Carl Bersch

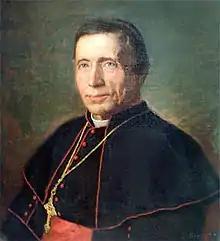
Portrait of James Gibbons

Bersch noticed a commotion in the area of the theatre door. As a group brought the president's body towards William Petersen's boardinghouse, Bersch sketched the "solemn and reverent cortege." Later, he expanded the sketch into an oil painting that he titled "Lincoln Borne by Loving Hands". It is the only known visual that recorded the end-of-war celebration that was overtaken by the news of Lincoln's murder.